Islwyn Borough Transport

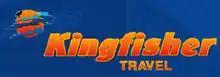
The logo for IBT's coach brand, Kingfisher Travel

The company operated coaches from 1988. Independent operator Paul Diaper Tours was taken over in 1991, and the coaching division rebranded to Kingfisher Travel. The operations were sold to Diamond Holidays in 2009.